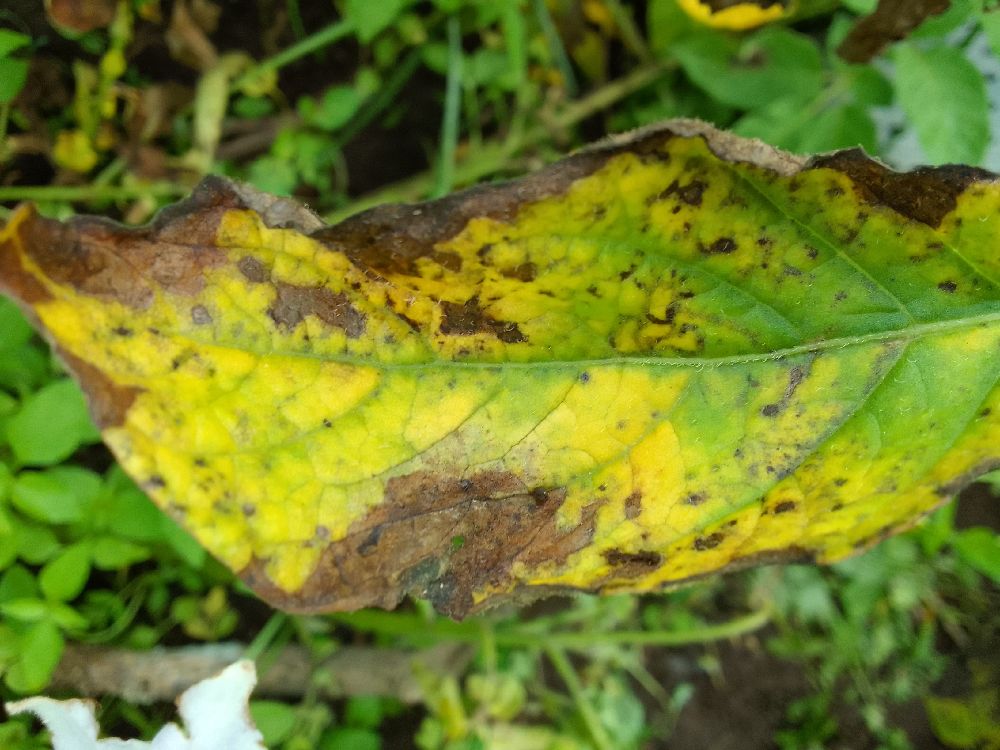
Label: Early blight